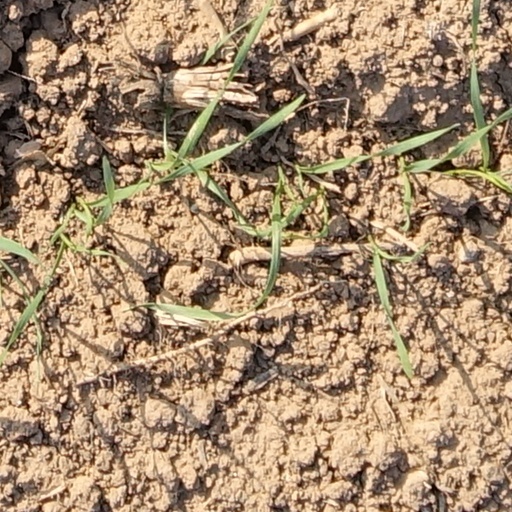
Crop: wheat